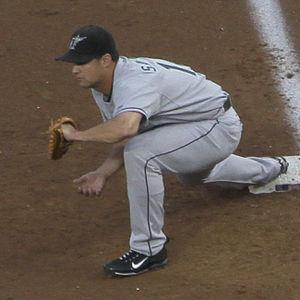
La saison 2010 des Marlins de la Floride est la 18ᵉ saison en ligue majeure pour cette franchise. Avec 80 victoires pour 82 défaites, les Marlins terminent troisièmes de la division Est de la Ligue nationale.
Gabriel Sánchez est un joueur de premier but de baseball sous contrat avec les Tohoku Rakuten Golden Eagles de la Ligue Pacifique du Japon. Il joue de 2008 à 2014 dans la Ligue majeure de baseball et représente les Marlins de la Floride au match des étoiles 2011.